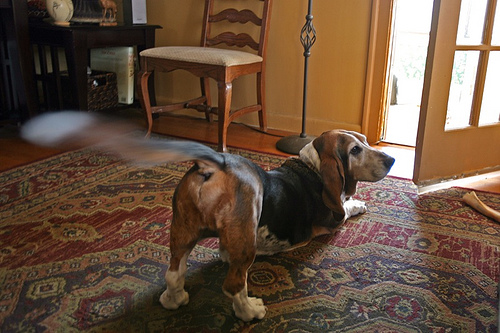
Breed: basset hound